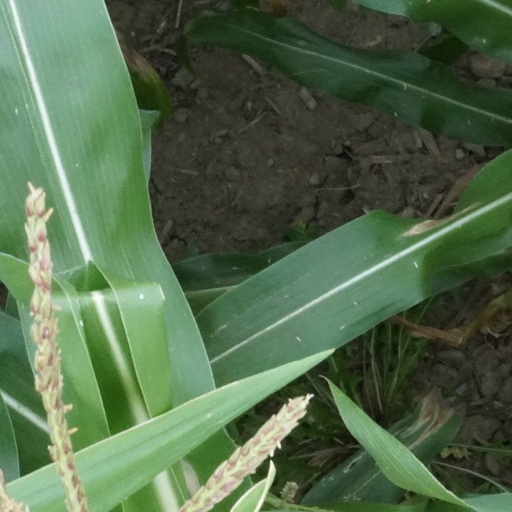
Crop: maize; corn